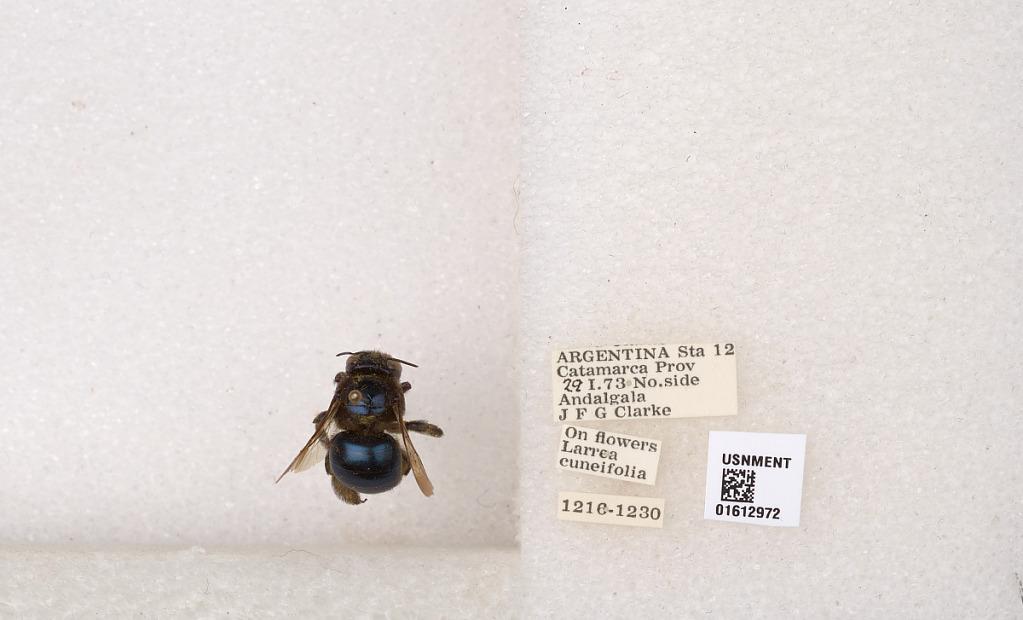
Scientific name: Xylocopa (Schonnherria) splendidula Lepeletier
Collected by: J. Clarke
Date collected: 1973-1-29
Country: Argentina
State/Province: Catamarca
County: Andalgala
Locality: Sta. 12, No. side Andalgala